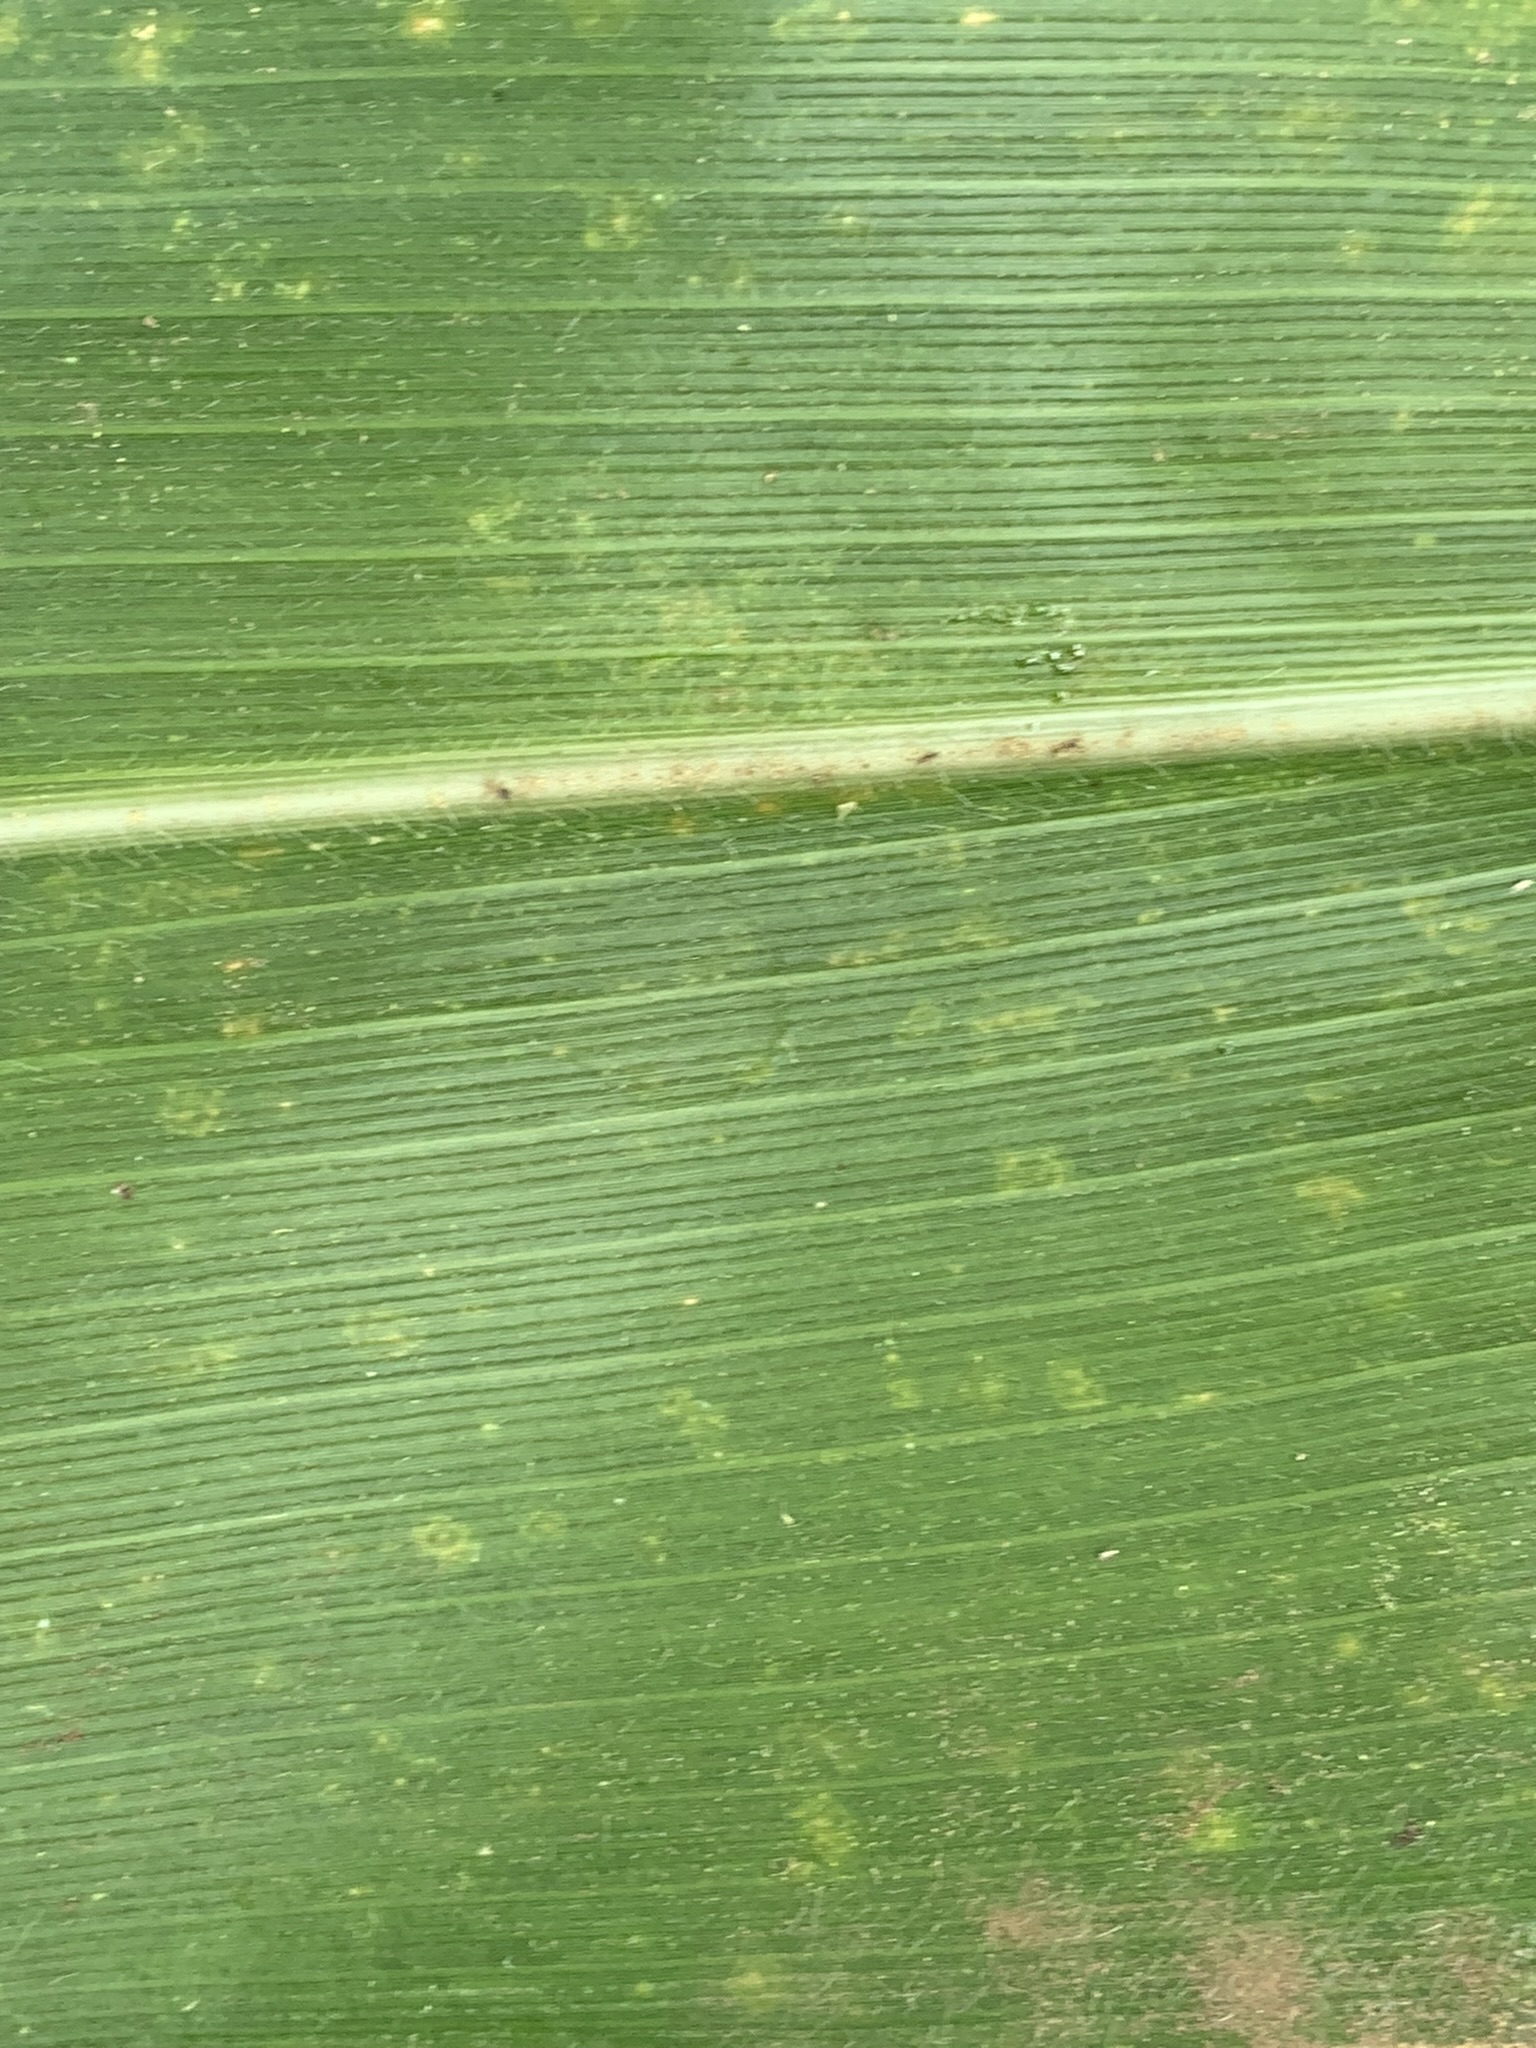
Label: MLN